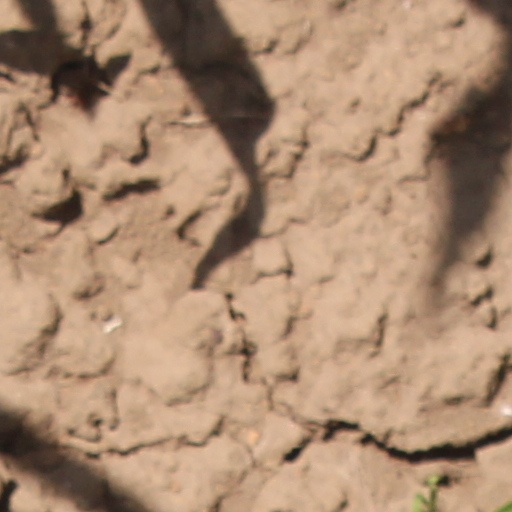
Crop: wheat